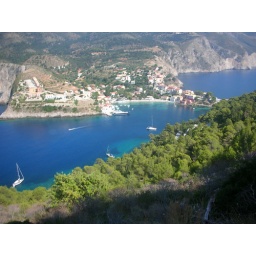
Beautiful place one road in and out.The castle was across the causeway and up a long climb